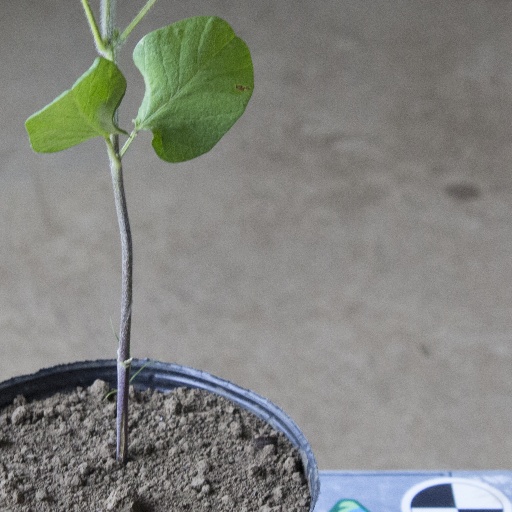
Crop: soybean